Manchester Giants

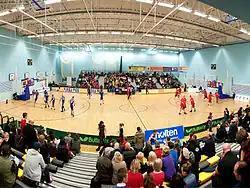
Wright Robinson College arena

The new-look Giants played their first competitive game against London Lions on 21 September 2012, at their home venue at Wright Robinson College. A sell-out crowd witnessed a tight one-point victory in favour of the Giants, winning 85–84, with James Jones posting 29 points for the home team. The following week, a convincing 99–87 victory at home to Sheffield Sharks meant Giants had opened the season with a 100% record, however their form soon dipped as the new team recorded only one win in the subsequent 12 games. Former Great Britain Under-23 international Ben Eaves was signed at the end of October in a bid to improve Giants' fledgling squad, whilst a deal to sign long-term target Nick George was eventually agreed in December. The team's form gradually started to improve throughout the winter with victories against Durham Wildcats, local rivals Cheshire Phoenix and Mersey Tigers, as well as back-to-back home wins over title-chasing Surrey Heat in January and February 2013. It was announced on 19 February that Nick George had departed the club after making only six appearances. Giants continued with their resurgent form in a bid for a top-eight finish and a place in the end-of-season Play-offs, taking it down to the penultimate game of the regular season. However an 85–87 home defeat to fellow Play-off chasers London Lions – despite a heroic comeback from the Giants who were down 19 points at the start of the fourth quarter – saw Lions take eighth-place and the final Play-off spot, consigning Giants to a ninth-place finish in their rookie season.